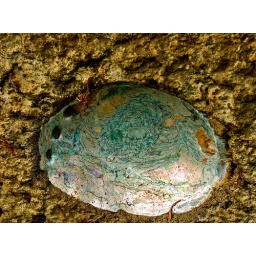
decorating the front walk of a house on forest in pacific grove